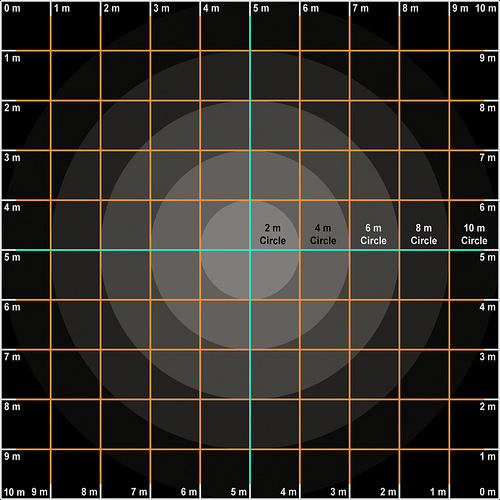
Texture: grid